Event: Nepal Earthquake
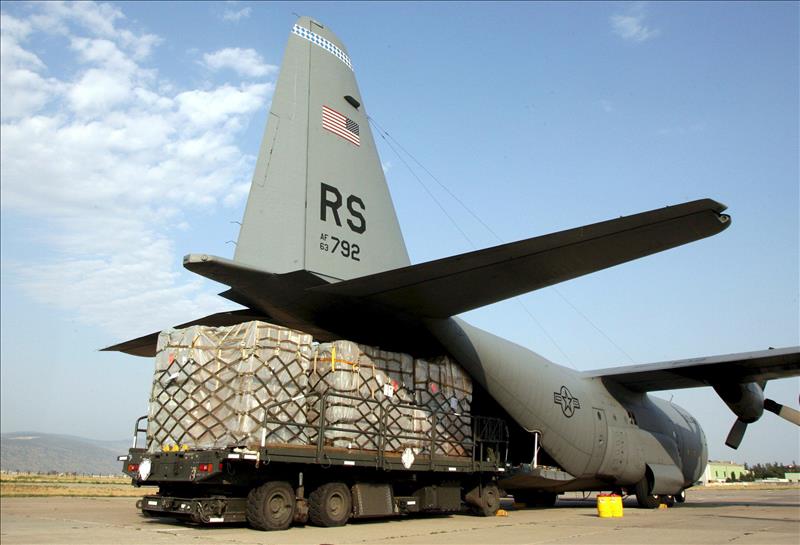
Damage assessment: no_damage